Thandatti

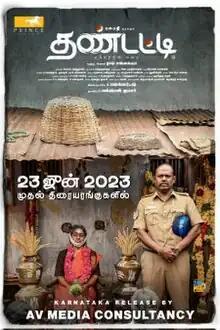
Theatrical release poster

Thandatti is a 2023 Indian Tamil-language comedy drama film written and directed by Ram Sangaiah in his directorial debut. It stars Pasupathy, Rohini, Vivek Prasanna and Ammu Abhirami. The film was produced by Prince Pictures and has songs composed by K. S. Sundaramoorthy, while Sam C. S. composed the background score.